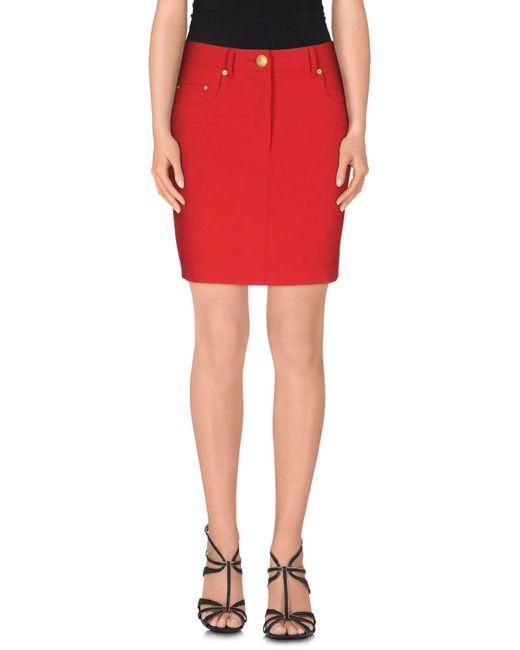
Rote Denim-Miniröcke für Damen